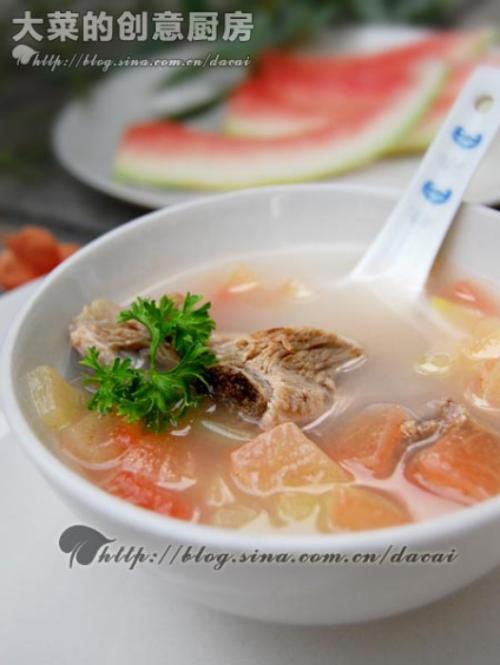
Label: trash